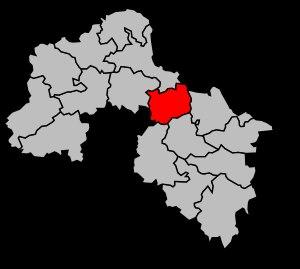
Le canton de Bonnétable est un canton français situé dans le département de la Sarthe et la région Pays de la Loire.